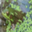
Label: frog